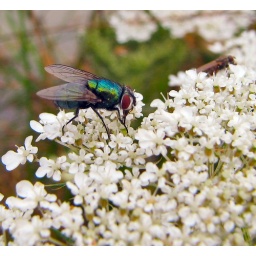
Fly on a flower beside the lake at Rother Valley Country Park.